Montmiral

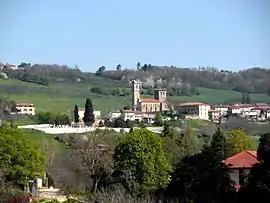
A general view of Montmiral

Montmiral is a commune in the Drôme department in southeastern France.